Kujawiak

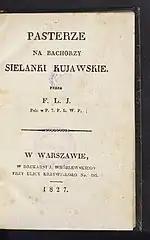

The name "kujawiak", as a reference to the dance, first appeared in 1827, in T.F. Jaskólski's composition "Pasterze na Bachorzy. Sielanki Kujawskie". It is argued that the dance was developed from the mazur between 1750 and 1830.